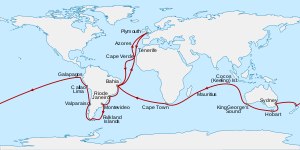
Charles Darwin / Liv og arbejde / Ekspeditionen med HMS Beagle
Rejsen med HMS Beagle
Charles Robert Darwin var en engelsk naturforsker og geolog. Han er bedst kendt for sine bidrag til evolutionsteorien. Teorien er en hypotese om, at alle arter af liv nedstammer fra fælles forfædre. I en fælles publikation med Alfred Russel Wallace introducerede han sin videnskabelige teori, at denne evolution var resultat af en proces, som han kaldte naturlig selektion, hvor kampen for overlevelse har en lignende effekt som den, der ses ved kunstig udvælgelse inden for selektiv avl. Han var far til George og Francis Darwin.